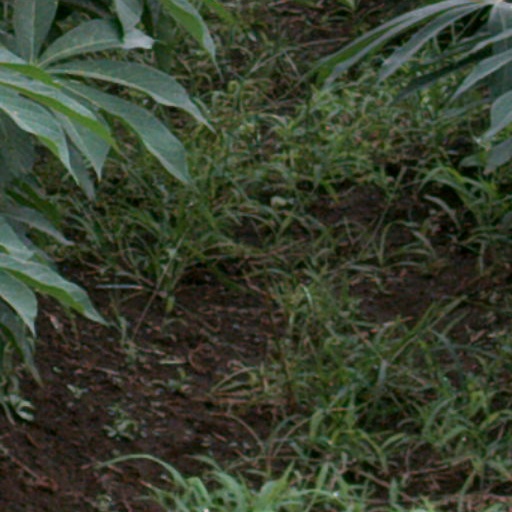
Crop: cassava